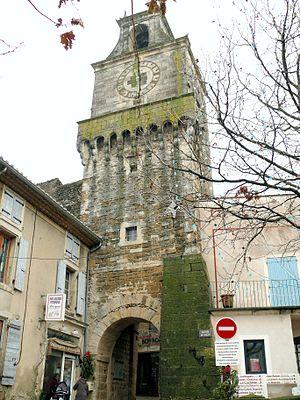
Grignan - Beffroi
Grignan est une commune française située dans le département de la Drôme en région Auvergne-Rhône-Alpes.